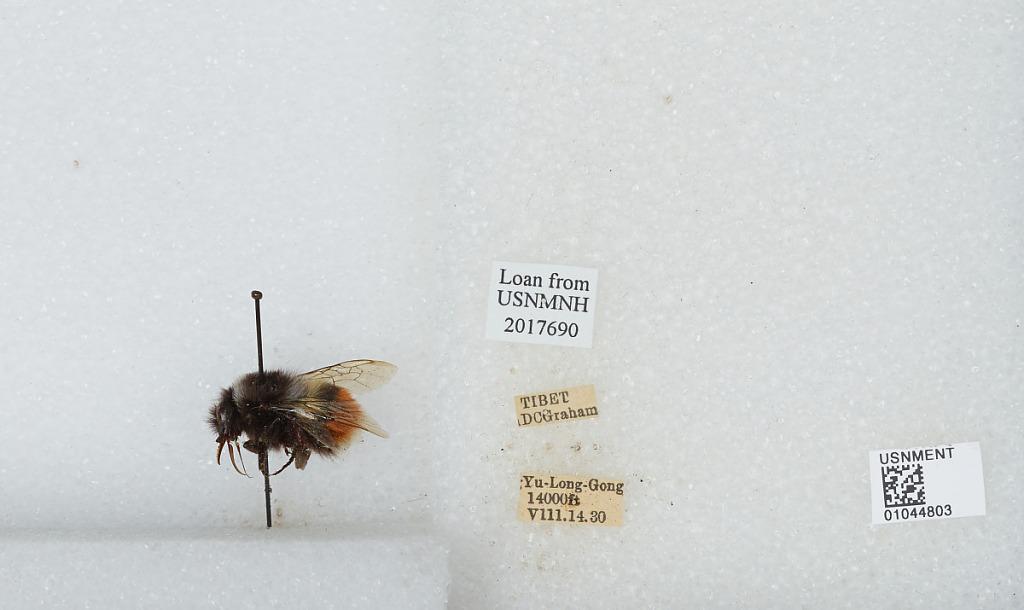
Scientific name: Bombus sp.
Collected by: D. Graham
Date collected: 1930-8-14
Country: China
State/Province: Tibet Autonomous Region
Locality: Yu-Long-Gong